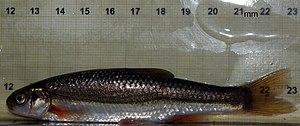
Achondrostoma est un genre de poissons téléostéens de la famille des Cyprinidae et de l'ordre des Cypriniformes. Achondrostoma est un genre endémique de la péninsule ibérique.